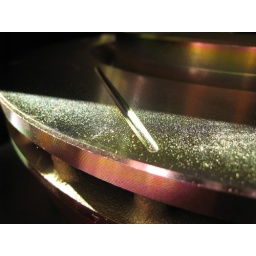
Slotted rotors close up with sun coming in for 2003 mustang cobra convertible black terminator